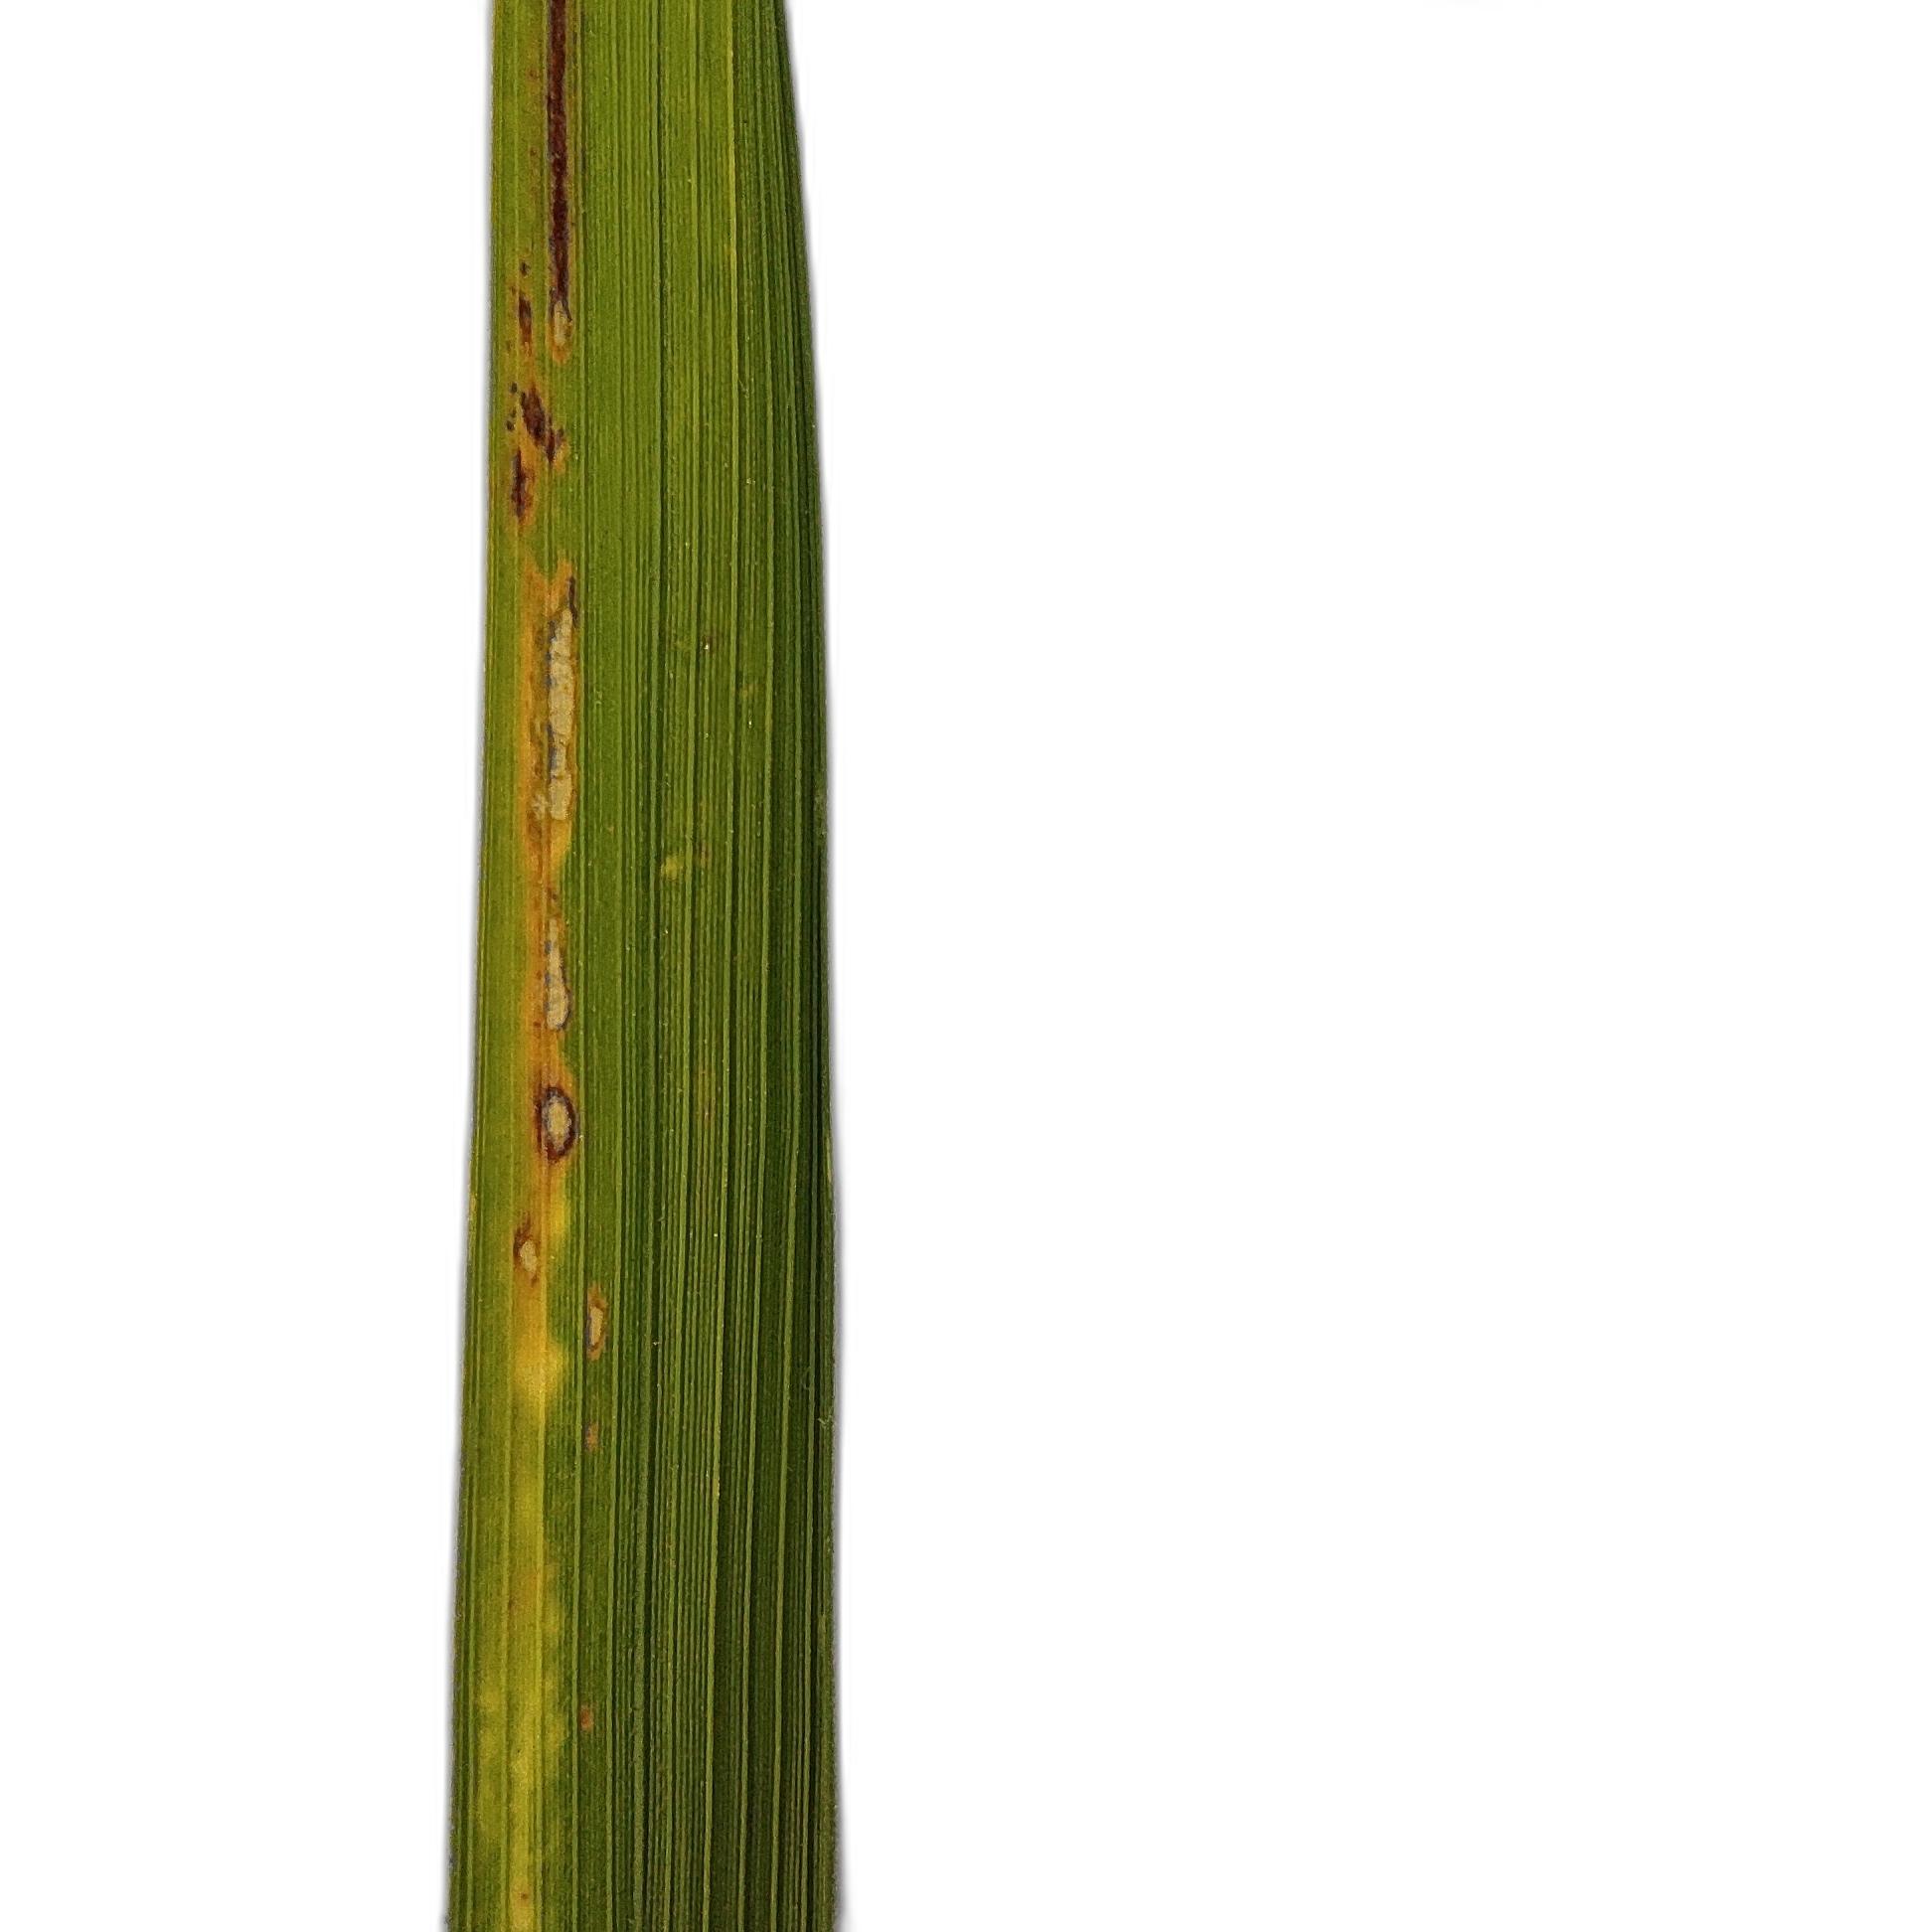
Label: Rice Blast